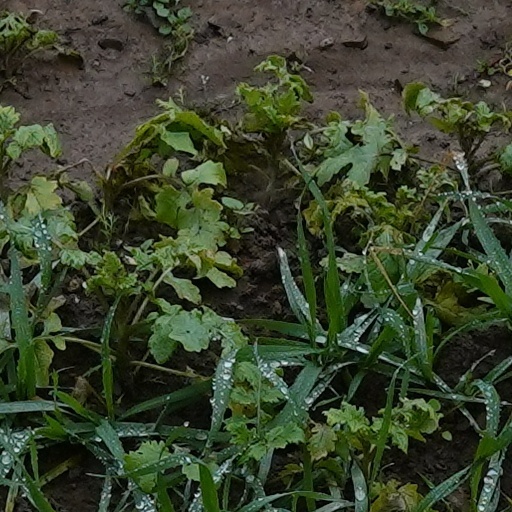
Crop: wheat